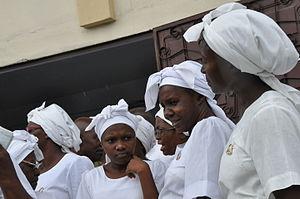
Femmes sawa - Littoral camerounais This is an image of Cultural Fashion or Adornment from Cameroon
Les Sawa ou côtiers sont un ensemble d’ethnies bantoues composées de la majorité des ethnies autochtones du littoral camerounais, ainsi que d’une partie des tribus de l'arrière-pays. Ce qui englobe toutes les ethnies de langue sawabantu, les ethnies de langue manengouba, certaines communautés, Yabassi, Bakoko, et d'autres populations bantoues plus anciennes habitant cette région. Toutes ces populations se reconnaissent comme appartenant à un même groupe bien que les fondements culturels et historiques de cette unité soient parfois assez nébuleux. C'est le douala qui sert de langue véhiculaire, il est parlé et compris dans toute la région, notamment grâce à l'hégémonie locale que les Doualas, mais aussi les Malimba ont acquise dès le XVIIᵉ siècle à travers le commerce de produits tropicaux avec les Européens.